2013 FQ28

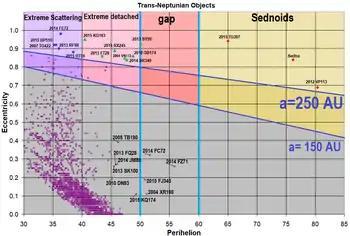
2013 FQ28 is located near the "gap", a poorly understood region.

With an orbital period of 499 years, and similar to , it seems to be a resonant trans-Neptunian objects in a 1:3 resonance with Neptune, as several other objects, but with a lower eccentricity (0.27 instead of more than 0.60) and a higher perihelia (at 45.8 AU rather than 31–41 AU).